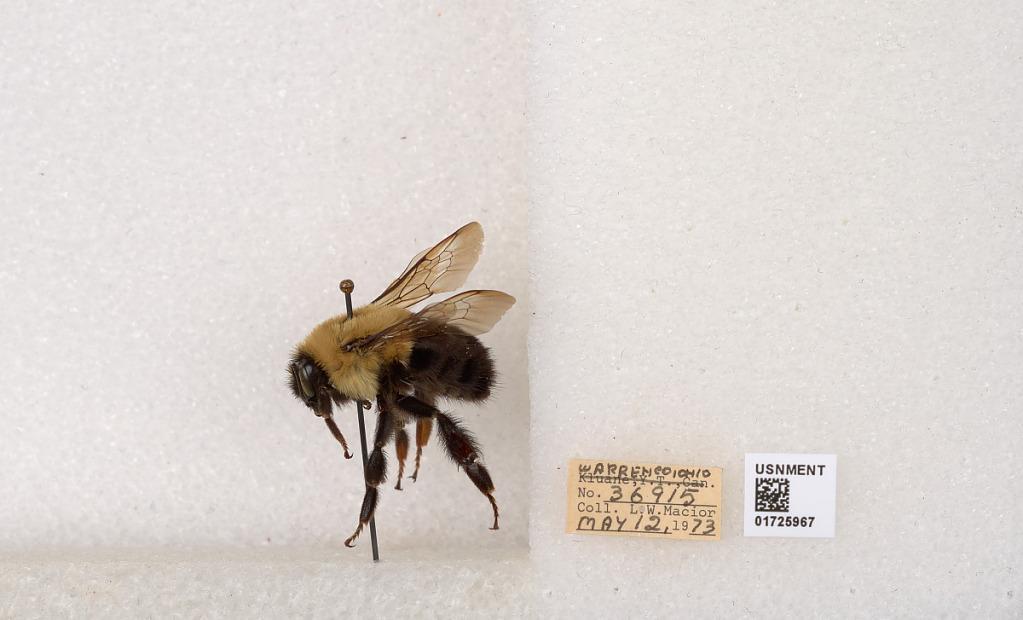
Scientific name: Bombus impatiens Cresson
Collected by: L. Macior
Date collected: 1973-5-12
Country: United States
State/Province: Ohio
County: Warren
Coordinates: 39.4276, -84.1668